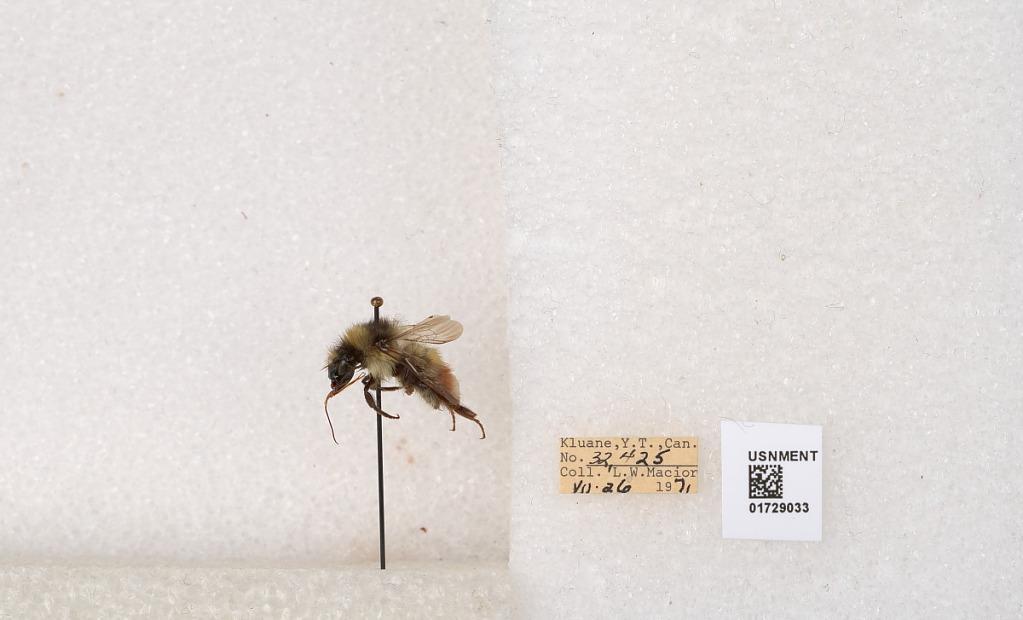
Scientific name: Bombus flavifrons Cresson
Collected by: L. Macior
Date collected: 1971-7-26
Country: Canada
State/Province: Yukon Territory
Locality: Kluane National Park and Reserve
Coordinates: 60.7493, -139.504